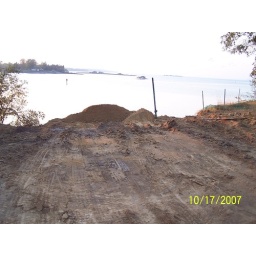
top of hill by the house